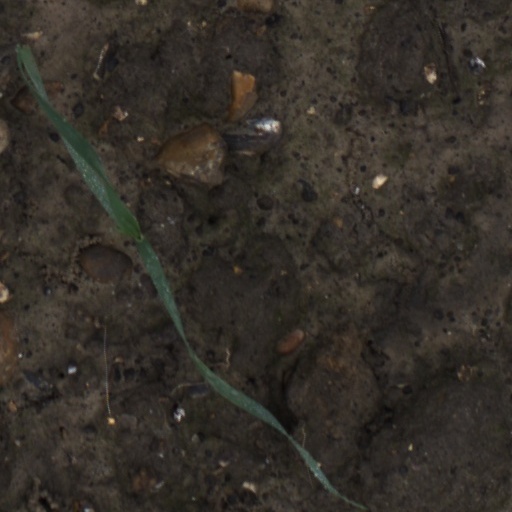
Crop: wheat